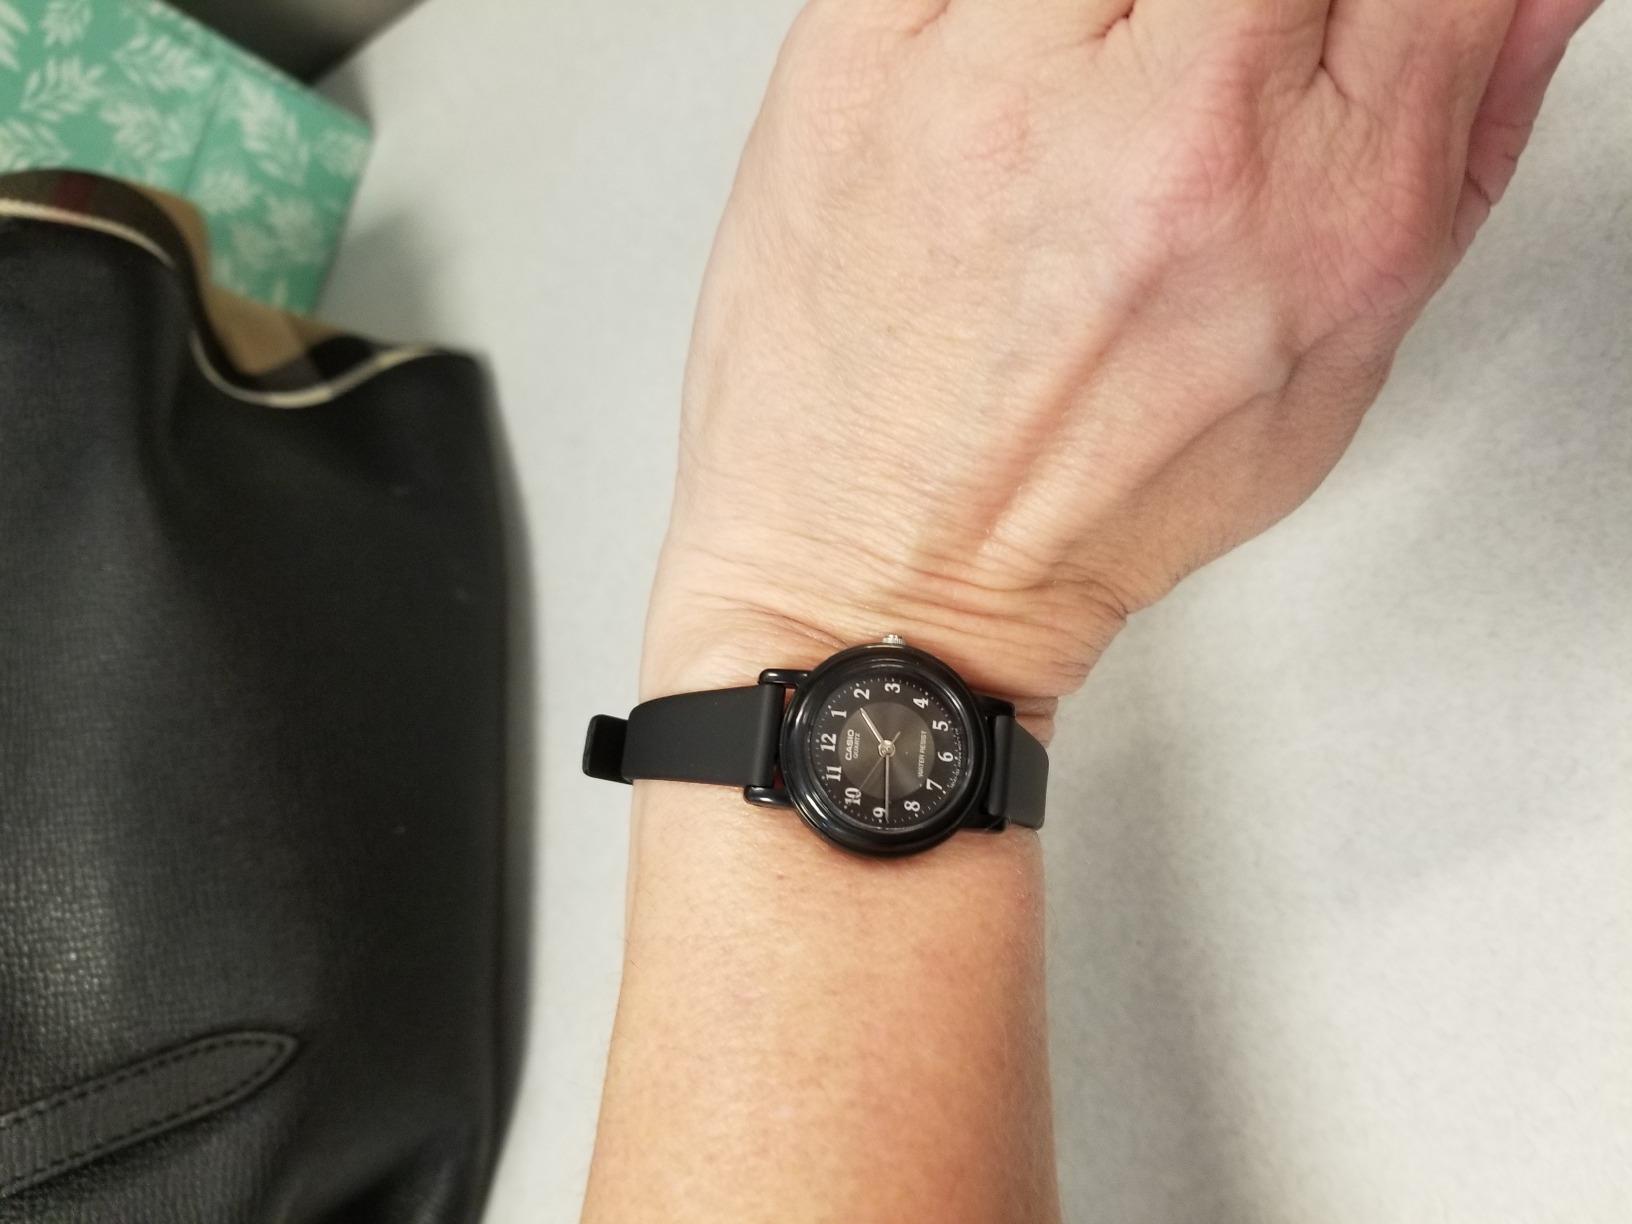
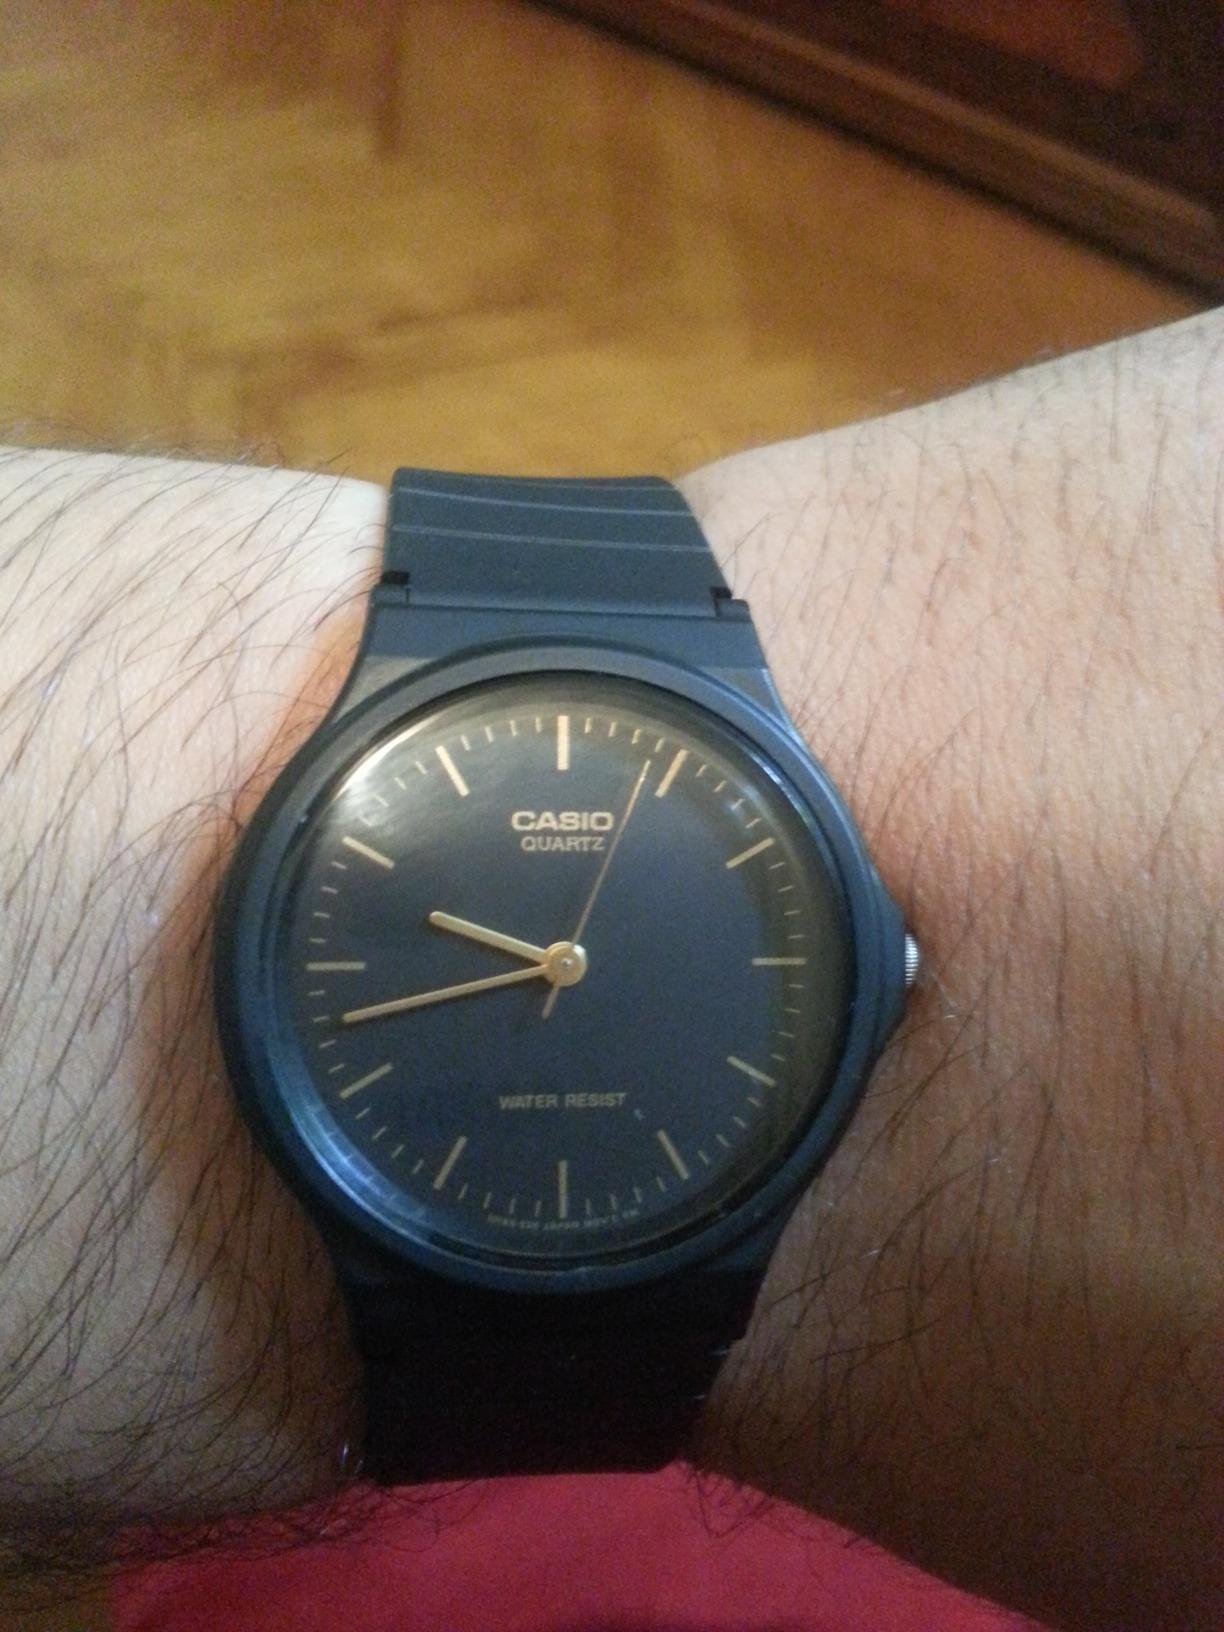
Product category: accessories_watch
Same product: no